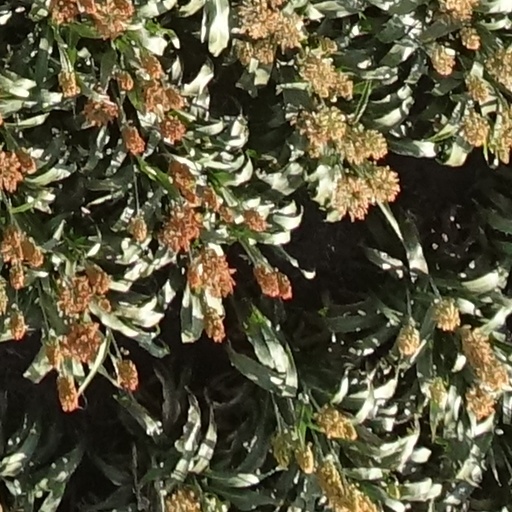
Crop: sorghum